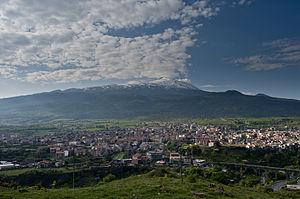
Randazzo est une commune de la province de Catane en Sicile.